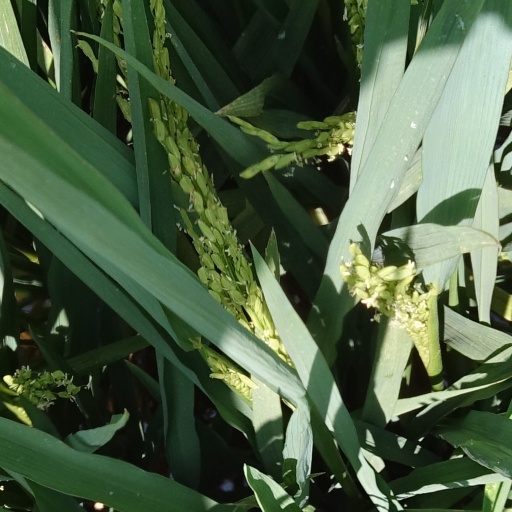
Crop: rice